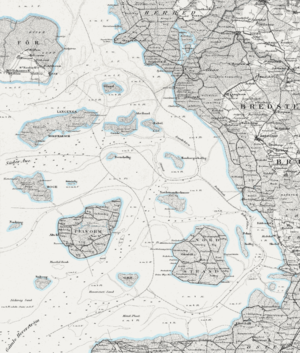
Hainshallig
Kortet fra 1858 med Hainshalligen
Hainshallig var en hallig øst for hallig Hoge i det nordfrisiske vadehav, som blev overskyllet af havet omkring 1860. Halligen hørte til det danske hertugdømme Slesvig.